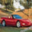
Label: automobile